Chaz Bowyer

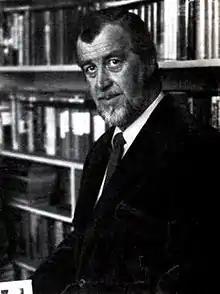
Chaz Bowyer

Raymond "Chaz" Bowyer (29 September 1926 – 18 June 2008) was a Royal Air Force armaments and explosives instructor who, after he retired from service, wrote and edited over forty books relating to the operations, aircraft, and men of the Royal Flying Corps, Royal Air Force, and Royal Naval Air Service. He also edited for publication the memoirs of the pilots C.P.O. Bartlett, Eric Crundall, and Gwilym H. Lewis.